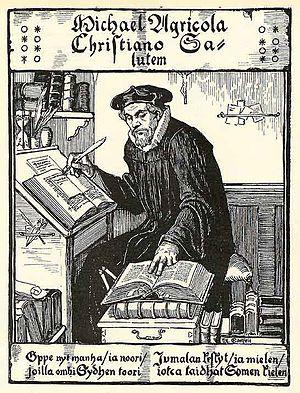
Mikael Agricola, gravure de Albert Edelfelt
L'archidiocèse de Turku est le plus ancien diocèse de Finlande.
La Finlande, en forme longue la république de Finlande, est un pays d'Europe du Nord, membre de l'Union européenne depuis 1995.
Mikael Agricola est un pasteur finlandais qui devient évêque. Linguiste, théologien, humaniste, il est également un érudit dans de nombreux domaines telles les sciences de la nature, le droit et la médecine. Réformateur dans la province suédoise de Finlande, il souligne l'importance de la Bible. Écrivain et traducteur, il est l'auteur de la version finnoise du Nouveau Testament.
Le finnois ou suomi est une langue finno-ougrienne, de la branche fennique de la famille des langues ouraliennes, utilisant l'alphabet latin.